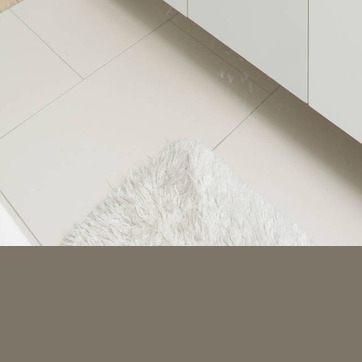
Material: carpet